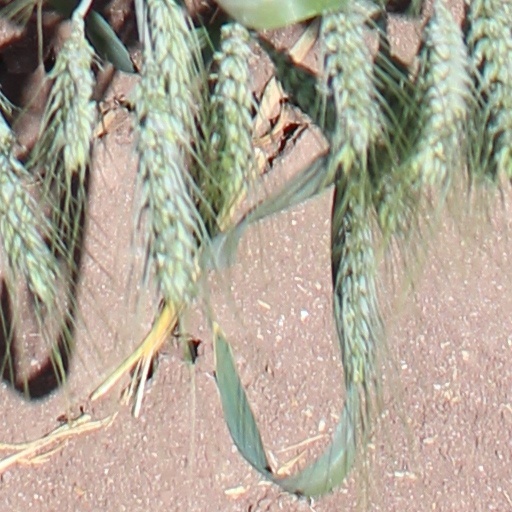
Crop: wheat